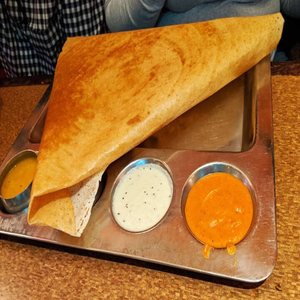
Dish: dosa